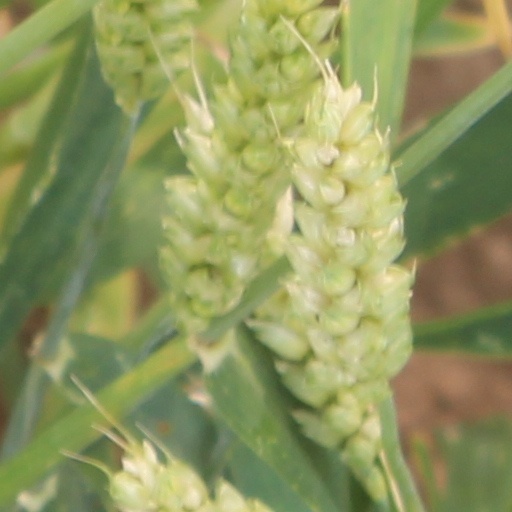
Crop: wheat